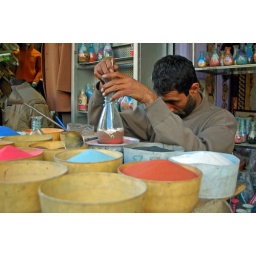
Craftsman working at designing with colored sand in a glass bottle